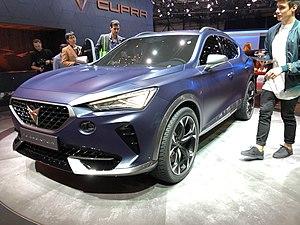
Cupra est un constructeur automobile espagnol, fondé le 22 février 2018. Cupra était auparavant la division sportive du constructeur automobile Seat.